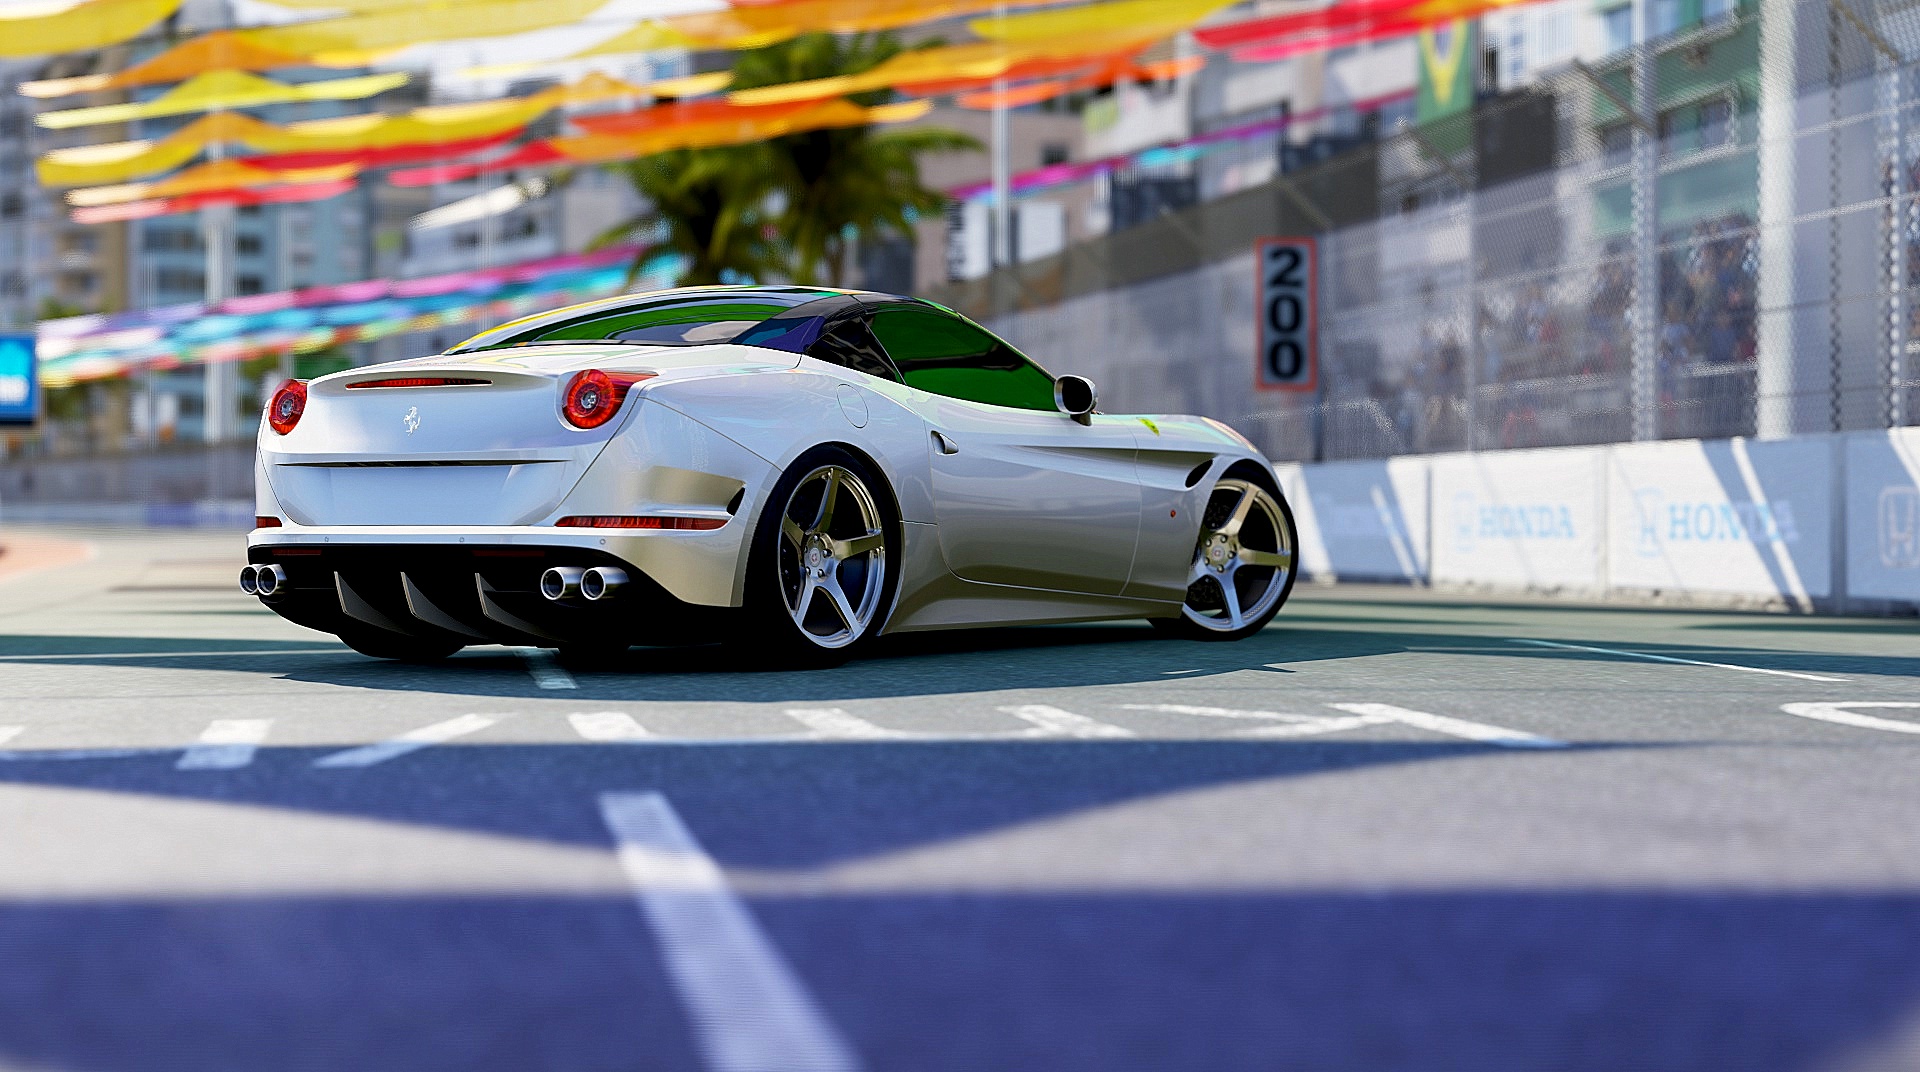
car, wheel, vehicle, sports car, supercar, land vehicle, automobile make, automotive design, luxury vehicle, performance car, ferrari california, ferrari spa